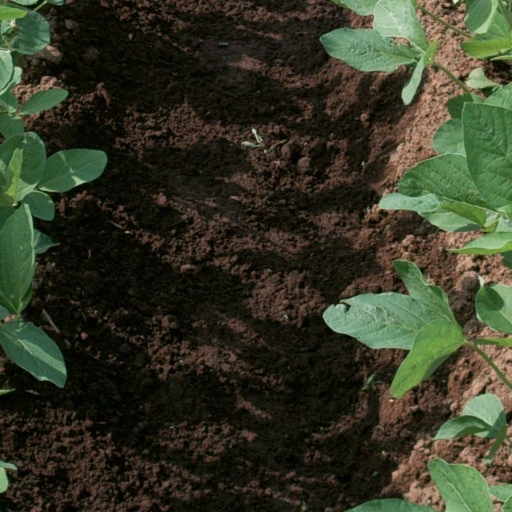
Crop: soybean